Far North Dallas

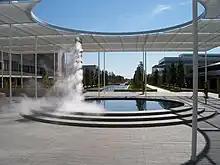
Campus Mall at The University of Texas at Dallas

Dallas hosts the state's largest Jewish community with population estimates 75,000 people of the state's estimated Jewish population of around 220,685 people, some large Orthodox Shuls are Ohev Shalom, Shaare Tefila, Ohr HaTorah, and Toras Chaim.